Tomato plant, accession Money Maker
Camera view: tilt-top (135 deg); turntable rotation: 90 degrees
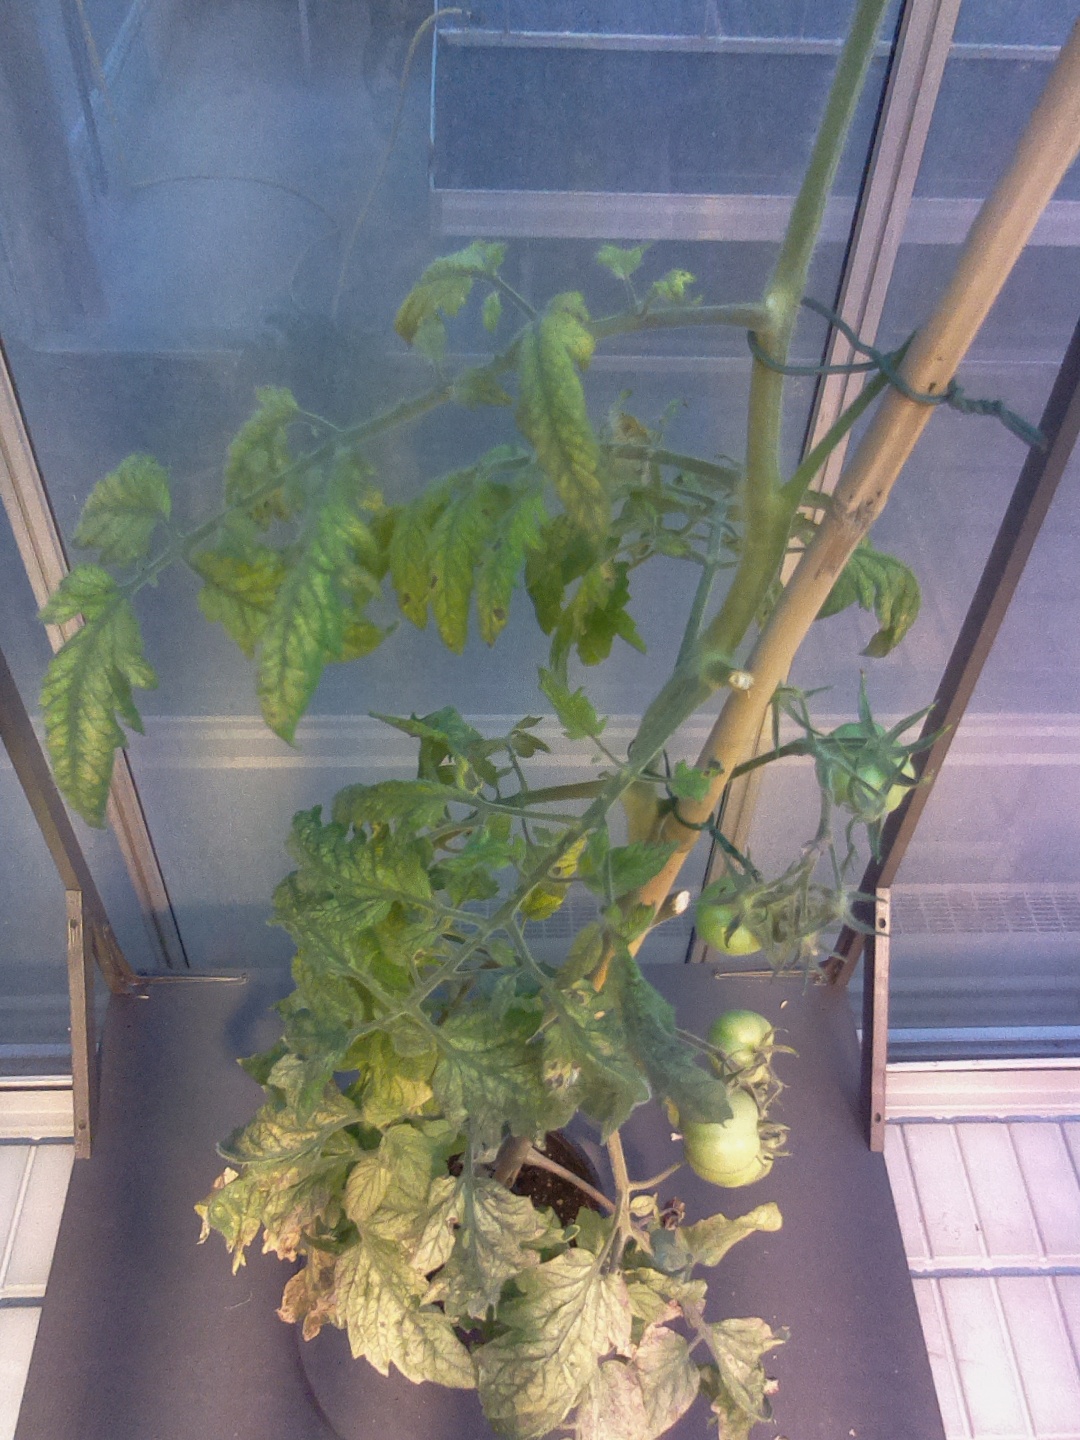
BBCH growth stage 79: 90% -100% of final fruit size